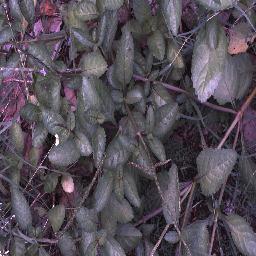
Label: snake_weed